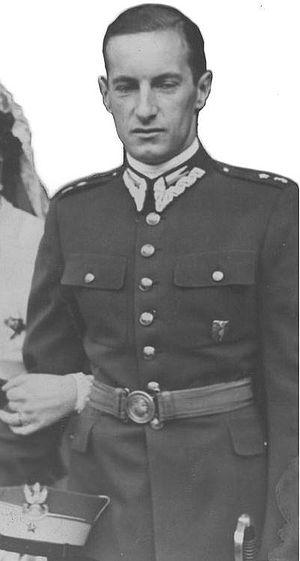
Dominique Rainier Radziwill, prince Radziwiłł, est né le 23 janvier 1911 à Balice, en Autriche-Hongrie, et décédé le 19 novembre 1976 à Genève, en Suisse. C'est un aristocrate et un militaire polonais, membre de la Légion polonaise au début de la Seconde Guerre mondiale.